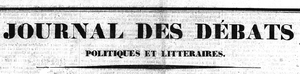
La presse sous la Révolution française a connu une expansion sans précédent, passant, de 1789 à 1800, de quelques publications à environ mille trois cent cinquante journaux. Cette expansion fut marquée par des périodes d'interdiction de publication imposée par le pouvoir en place.
Le Journal des débats est un journal français publié de 1789 à 1944.